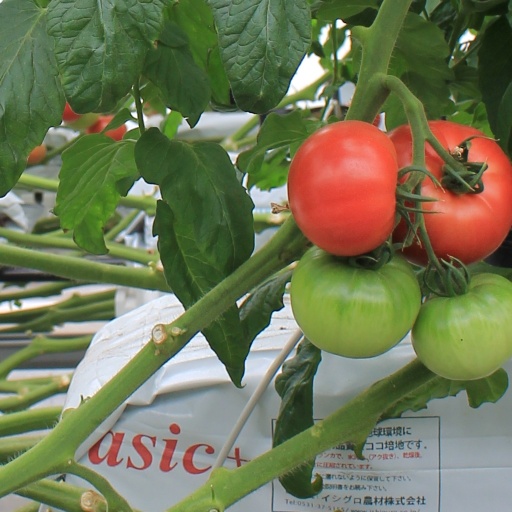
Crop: tomato